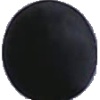
Label: Grape Blue 1